Defensive walls in Safavid Iran

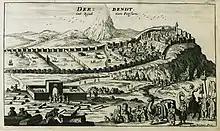
Illustration entitled "Derbendt int rÿck van Persien" ("Derbent in the Persian Empire"). Published by Jacob Peeters in 1690

Defensive walls in Safavid Iran were few in number, a development which can be traced back in dialectical fashion to the low appreciation of artillery by the Iranian army in contemporaneous times and the concept and execution of city construction—the latter being itself a reflection of the physical characteristics of Safavid Iran coupled with the workings of historical contingency. In Safavid Iran, rather than walls, it was usually the citadel within the urban area that functioned as the city's stronghold and the refuge for stationed forces and some of the city's population.